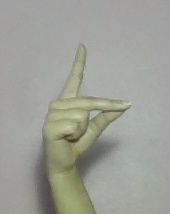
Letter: ta